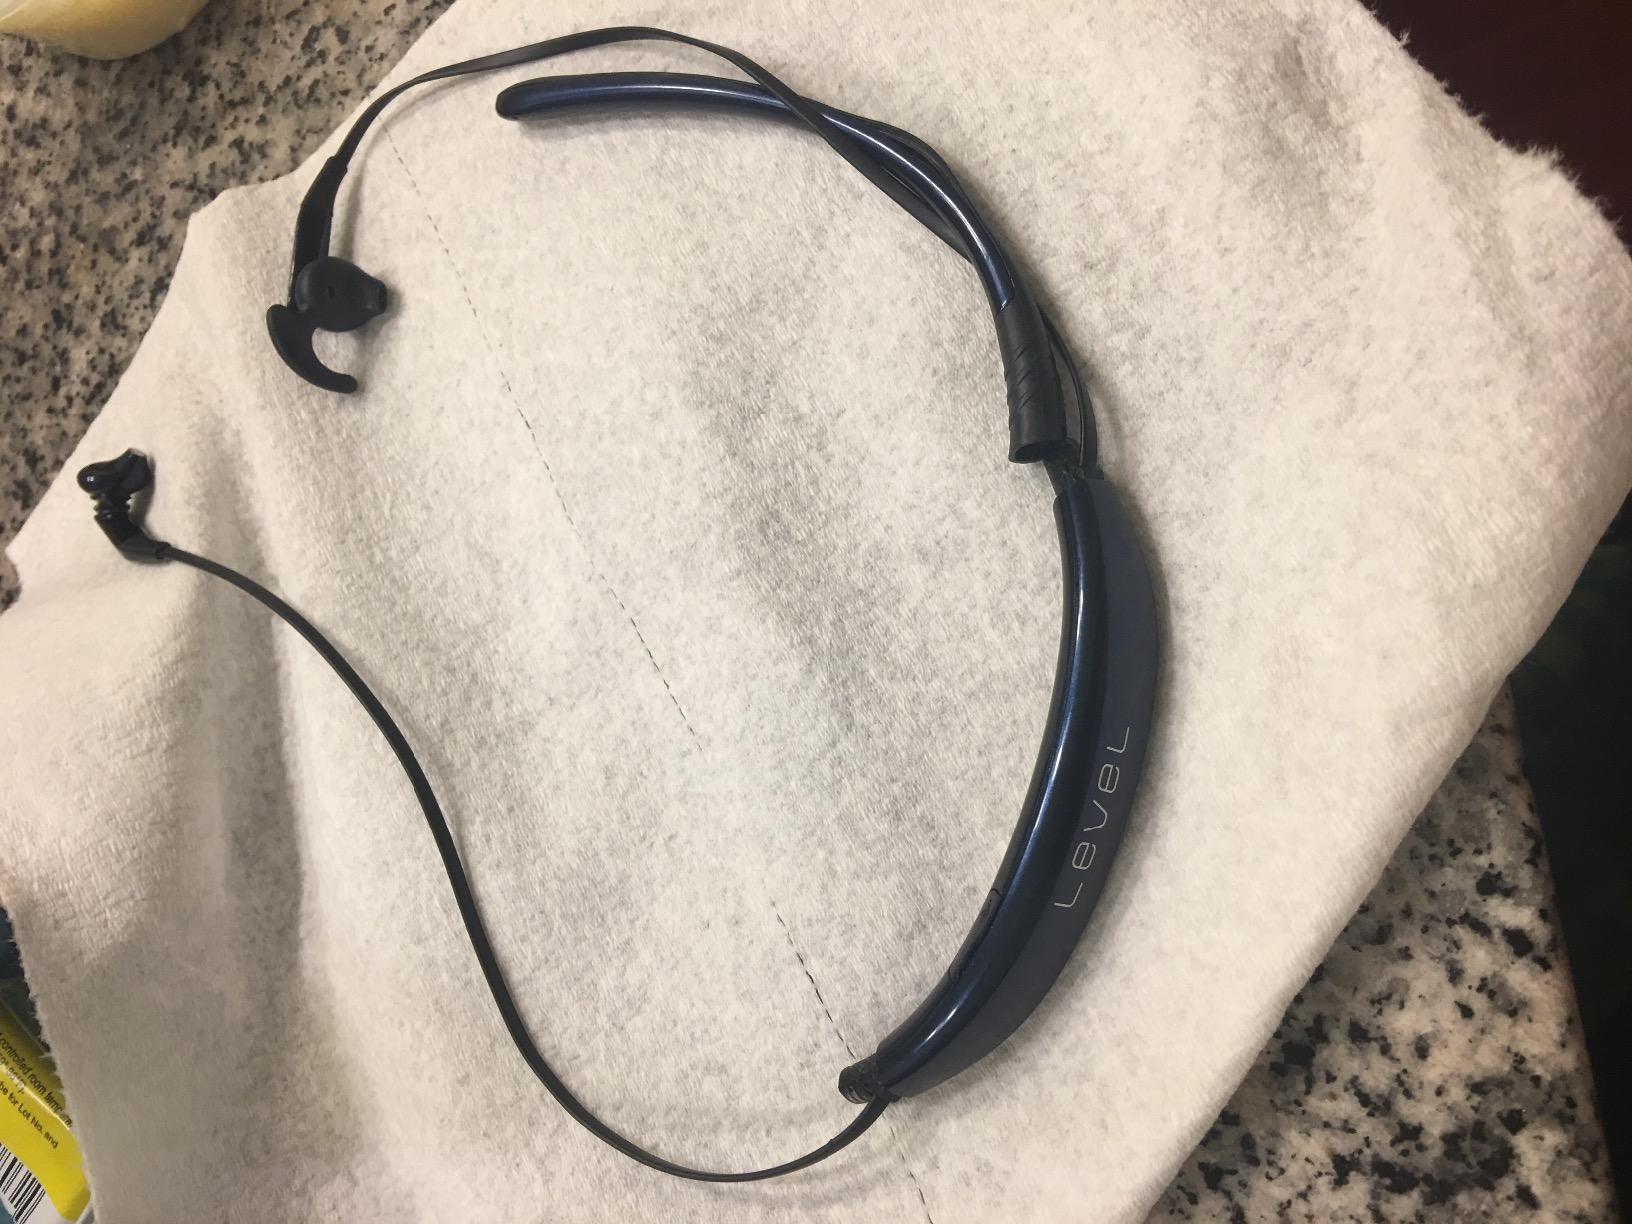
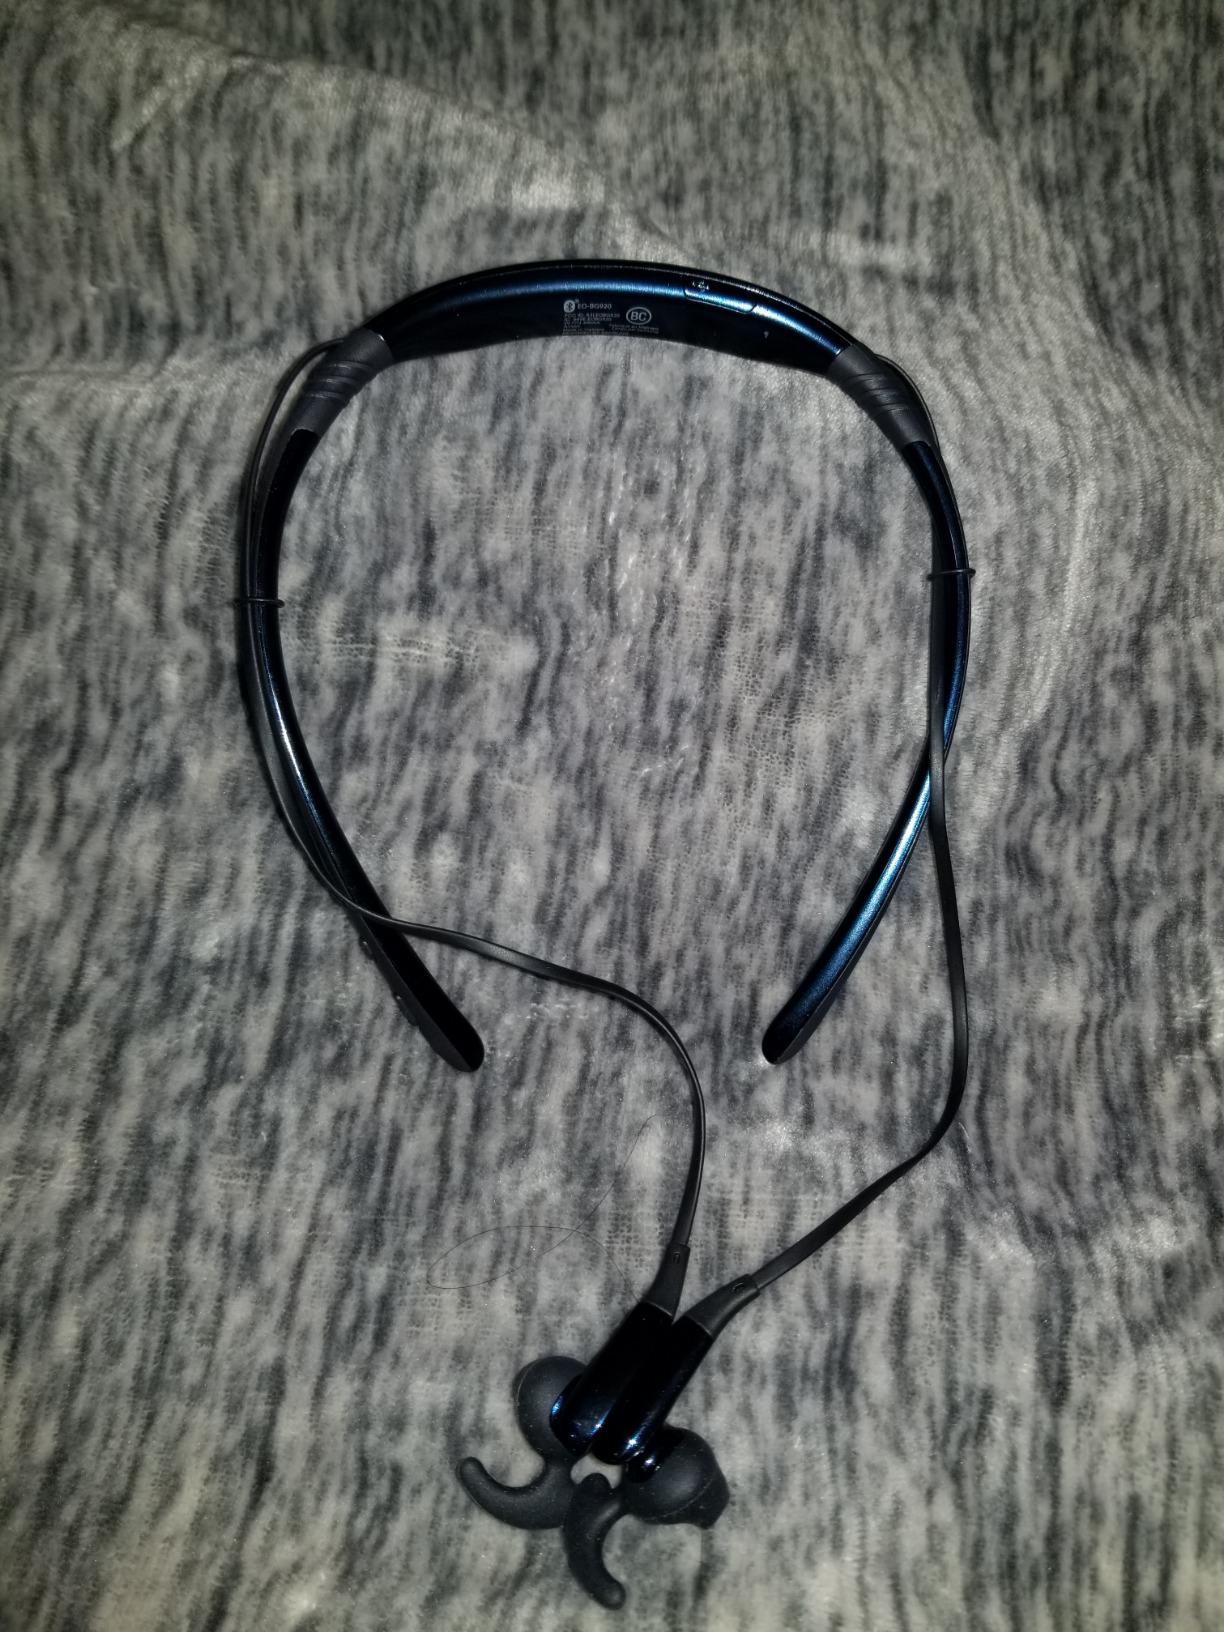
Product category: headphones
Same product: yes